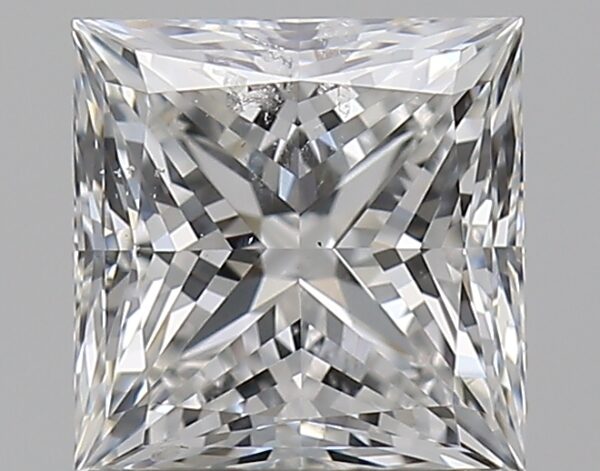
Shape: princess
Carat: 1
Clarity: SI2
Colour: F
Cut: EX
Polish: EX
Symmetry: EX
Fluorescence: N
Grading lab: GIA
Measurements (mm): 5.48 x 5.34 x 3.93